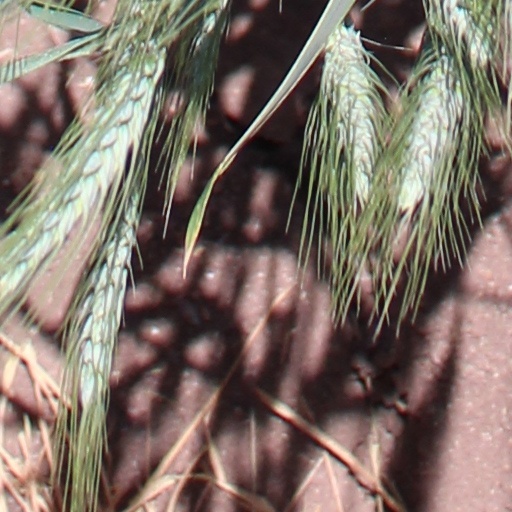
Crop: wheat